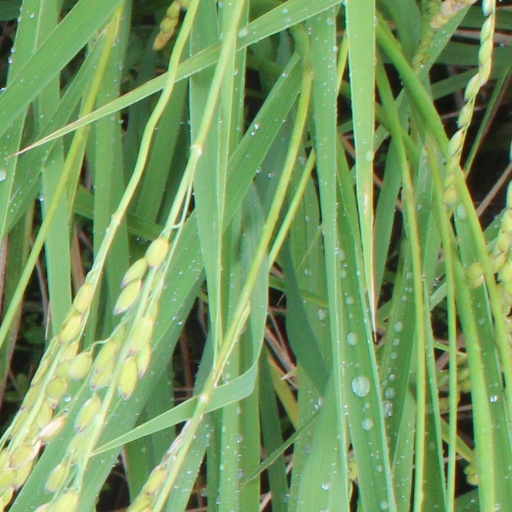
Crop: rice